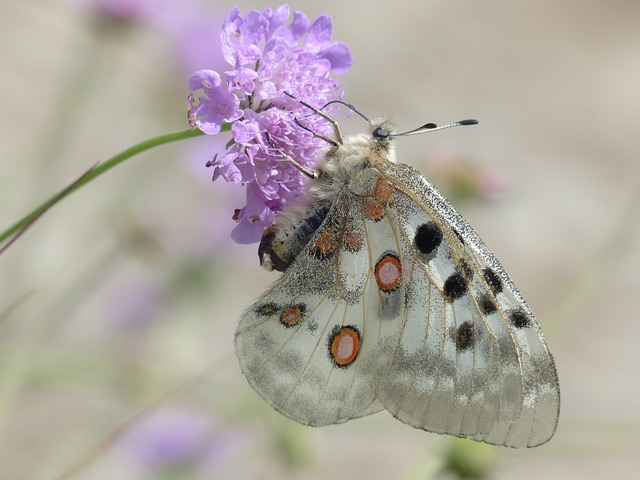
Label: butterfly